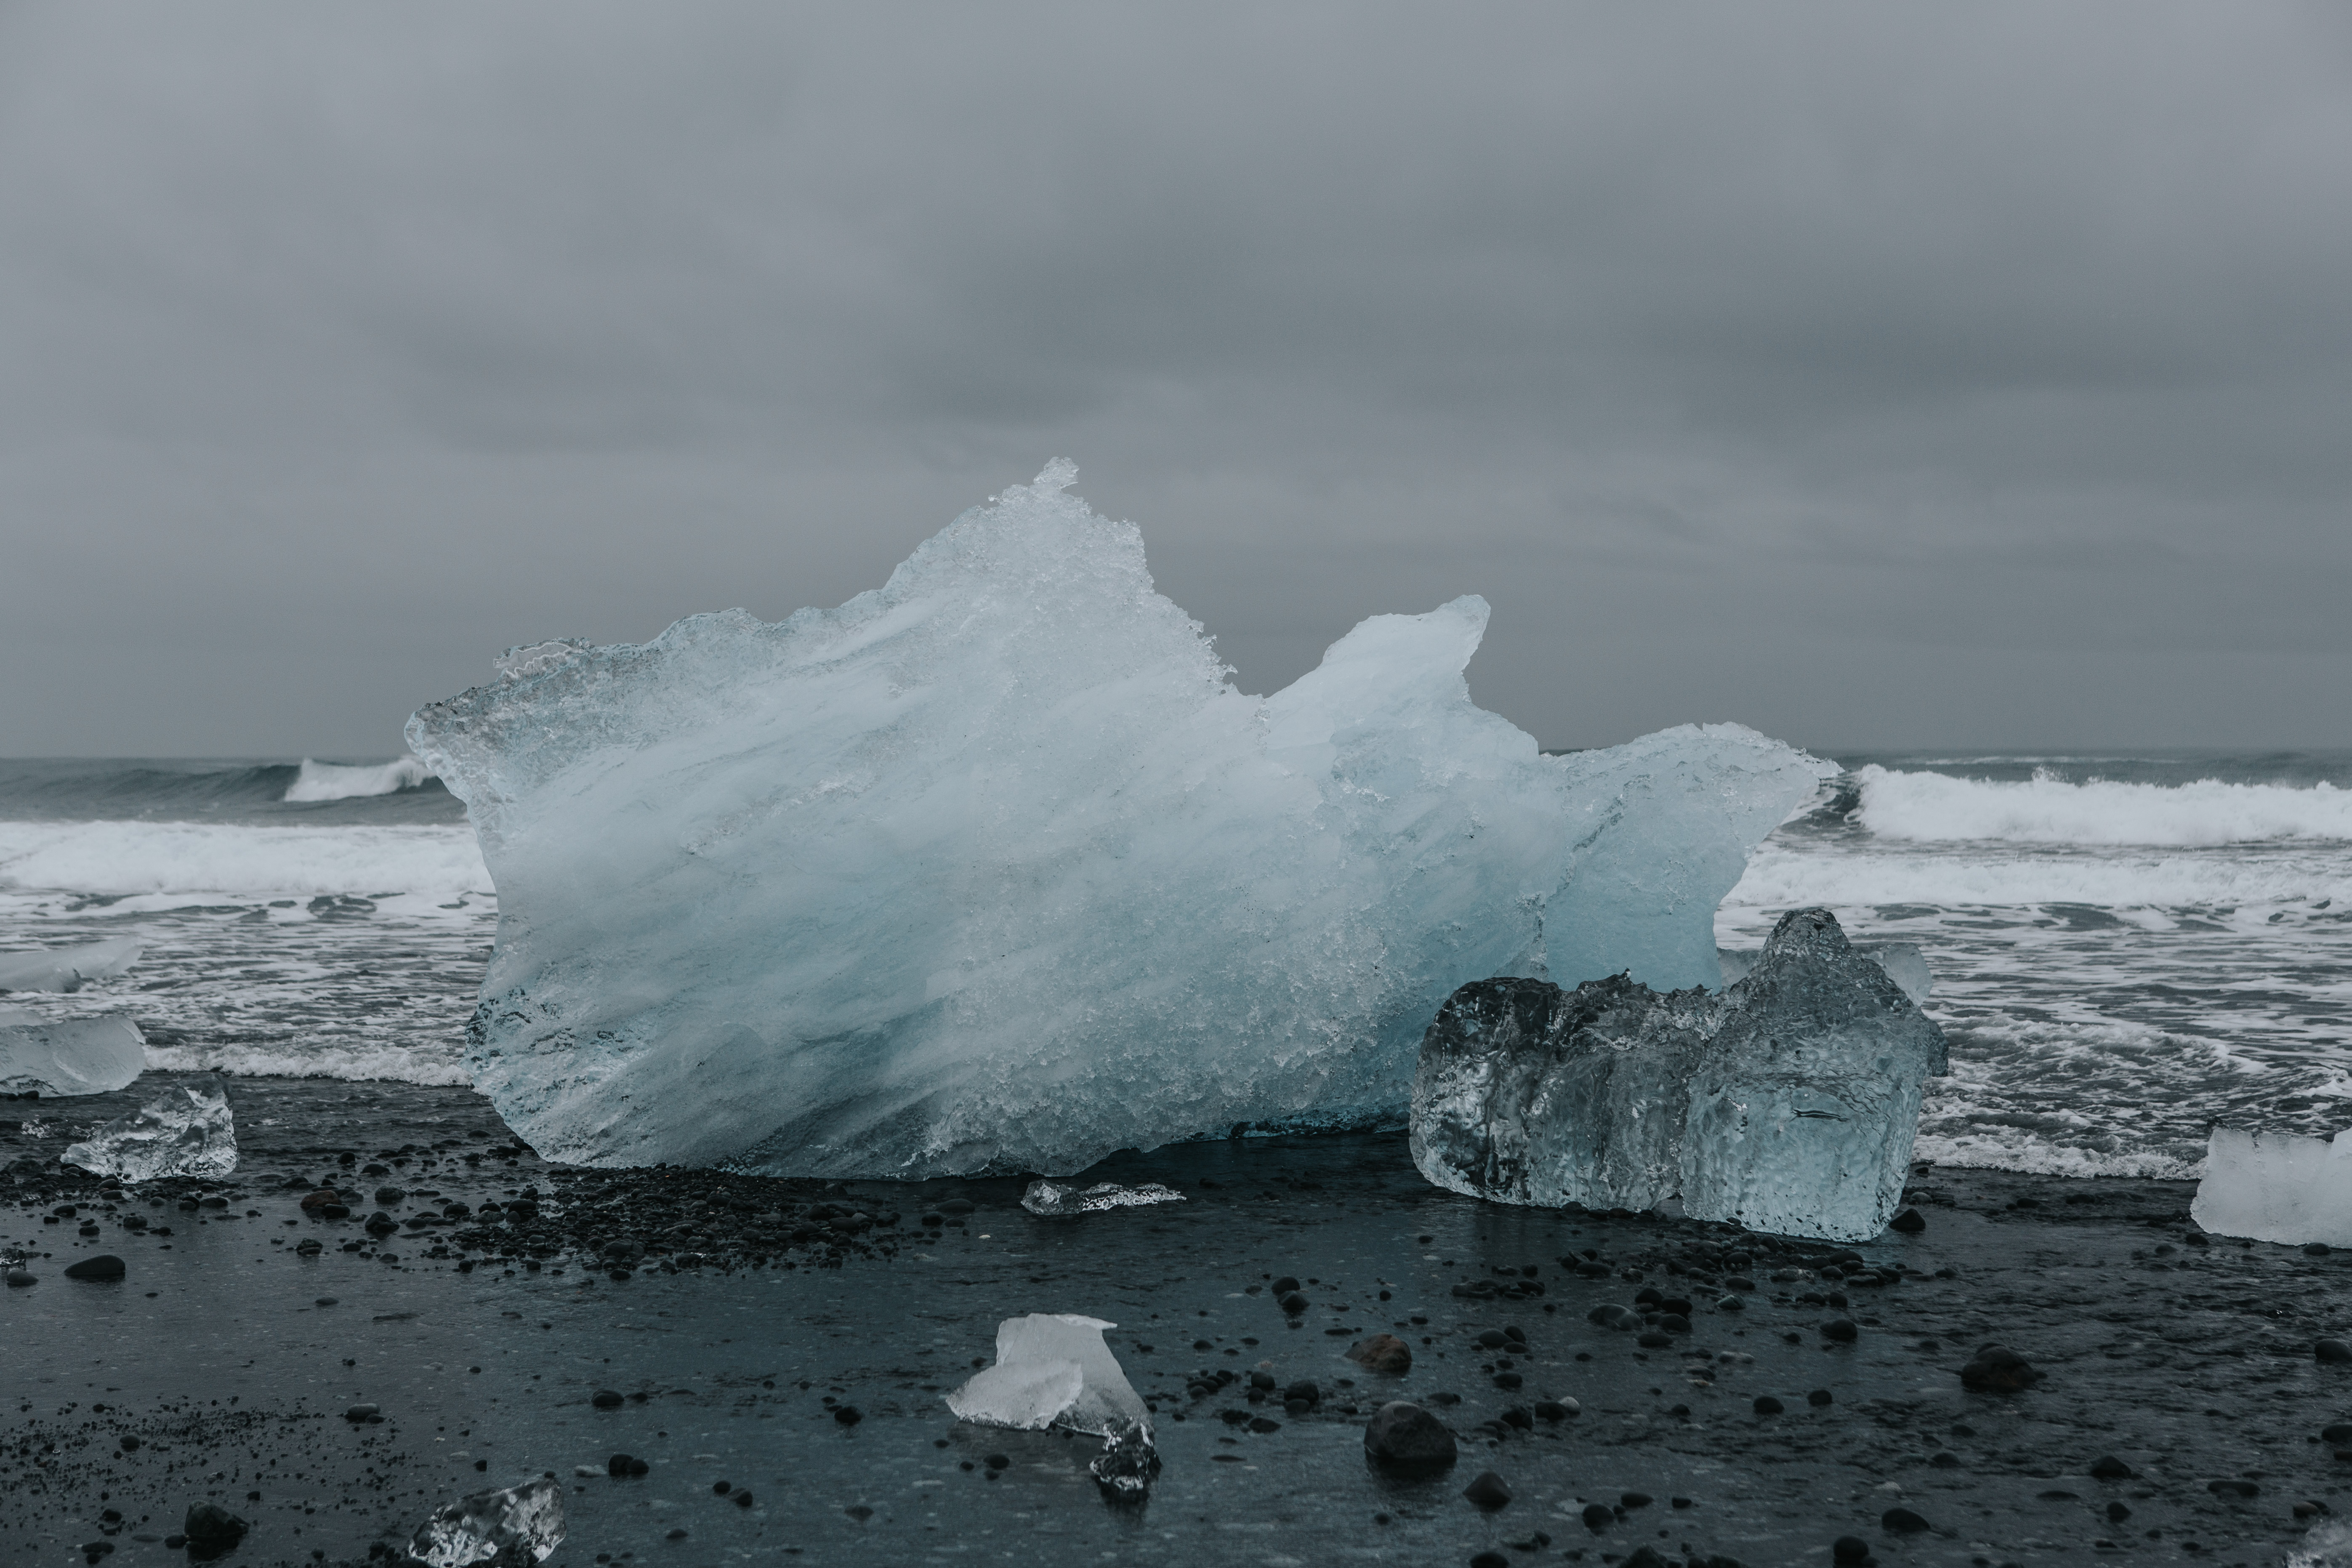
sea, ocean, winter, wave, ice, weather, arctic, iceberg, melting, freezing, arctic ocean, wind wave, ice cap, sea ice, polar ice cap